Pete Ricketts

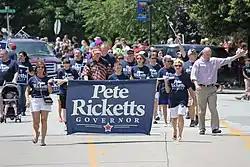
Ricketts campaigning for governor with a crowd of supporters, July 2014

In 1997, Ricketts married Susanne Shore. A native of Garden City, Kansas, Shore grew up in Tulsa, Oklahoma, and earned a bachelor's degree in English and then an MBA from Oklahoma State University. After a stint working for the dean of students at the University of South Dakota, she came to Omaha to complete a one-year course in nursing at Creighton University. At the time of her marriage to Ricketts, she was working as a nurse at St. Joseph's Hospital in Omaha. Ricketts and Shore have three children.